West Chiltington

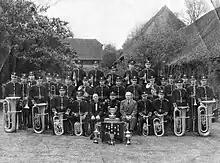
West Chiltington Silver Band in 1937

West Chiltington Silver Band was formed in 1908 by landscape gardener and Salvation Army bandsman Mr. Juden of West Chiltington. He formed the band with Mr. P. Slater, a builder and Mr. Edwin Pullen, a wheelwright, who lent them £20 to buy some instruments. Mr. Pullen went to London, toured the music shops, and returned home with enough instruments for all ten members. Ed Pullen didn't actually play an instrument but used to walk in front of the band carrying the flag.